Trilogy (Emerson, Lake & Palmer album)

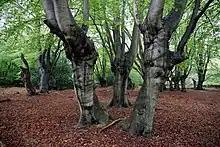
The sleeve features the band photographed in Epping Forest

The artwork was designed by Hipgnosis. It depicts a combined bust of the three members, while the interior of the original gatefold sleeve features a photomontage of the three in Epping Forest. Spanish artist Salvador Dalí was approached to design it, but he requested $50,000 to do it and was turned down. The front cover depicts each of the band members' faces; Emerson said this was because their previous albums had not featured them.